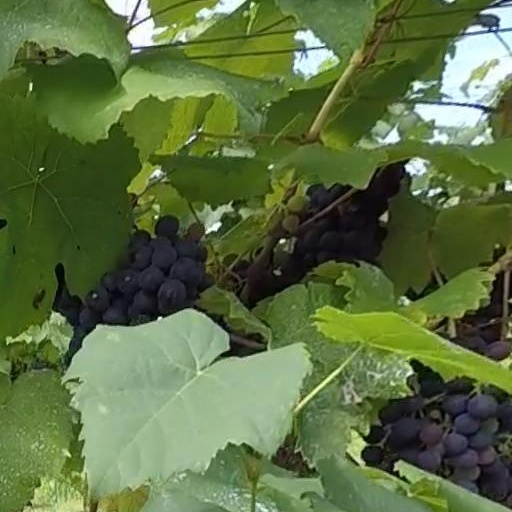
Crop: grape